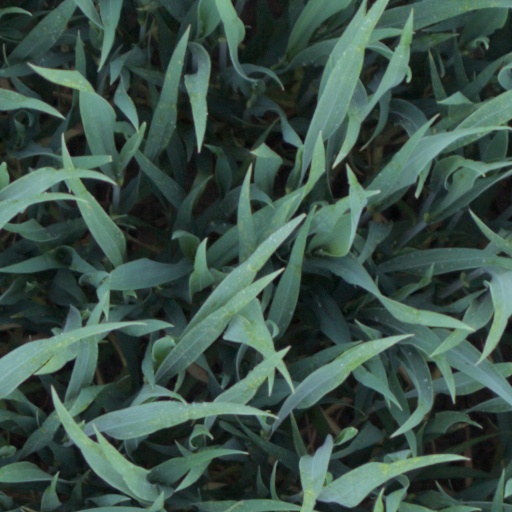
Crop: wheat